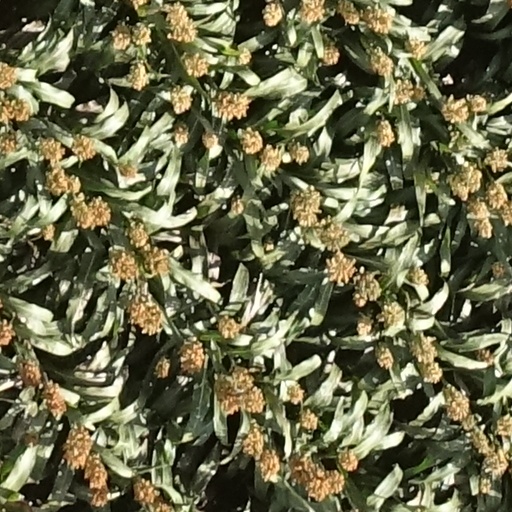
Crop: sorghum